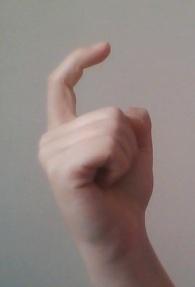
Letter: ra